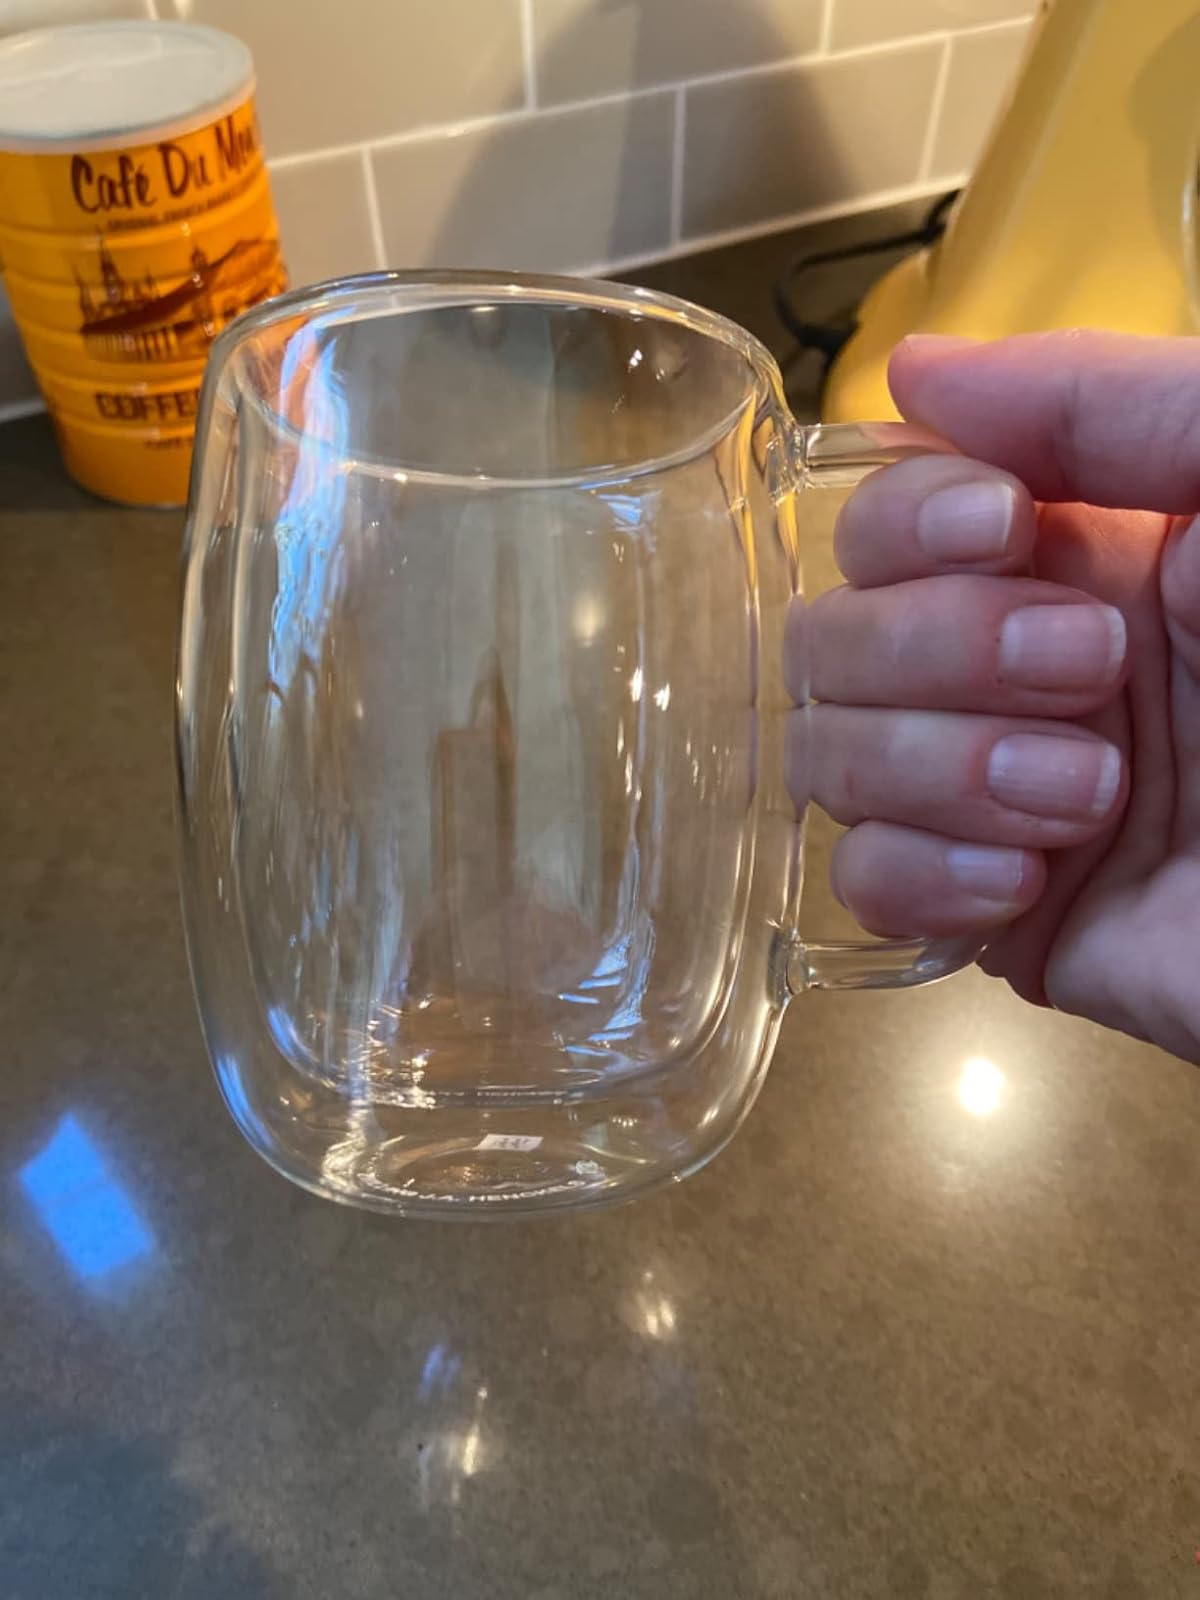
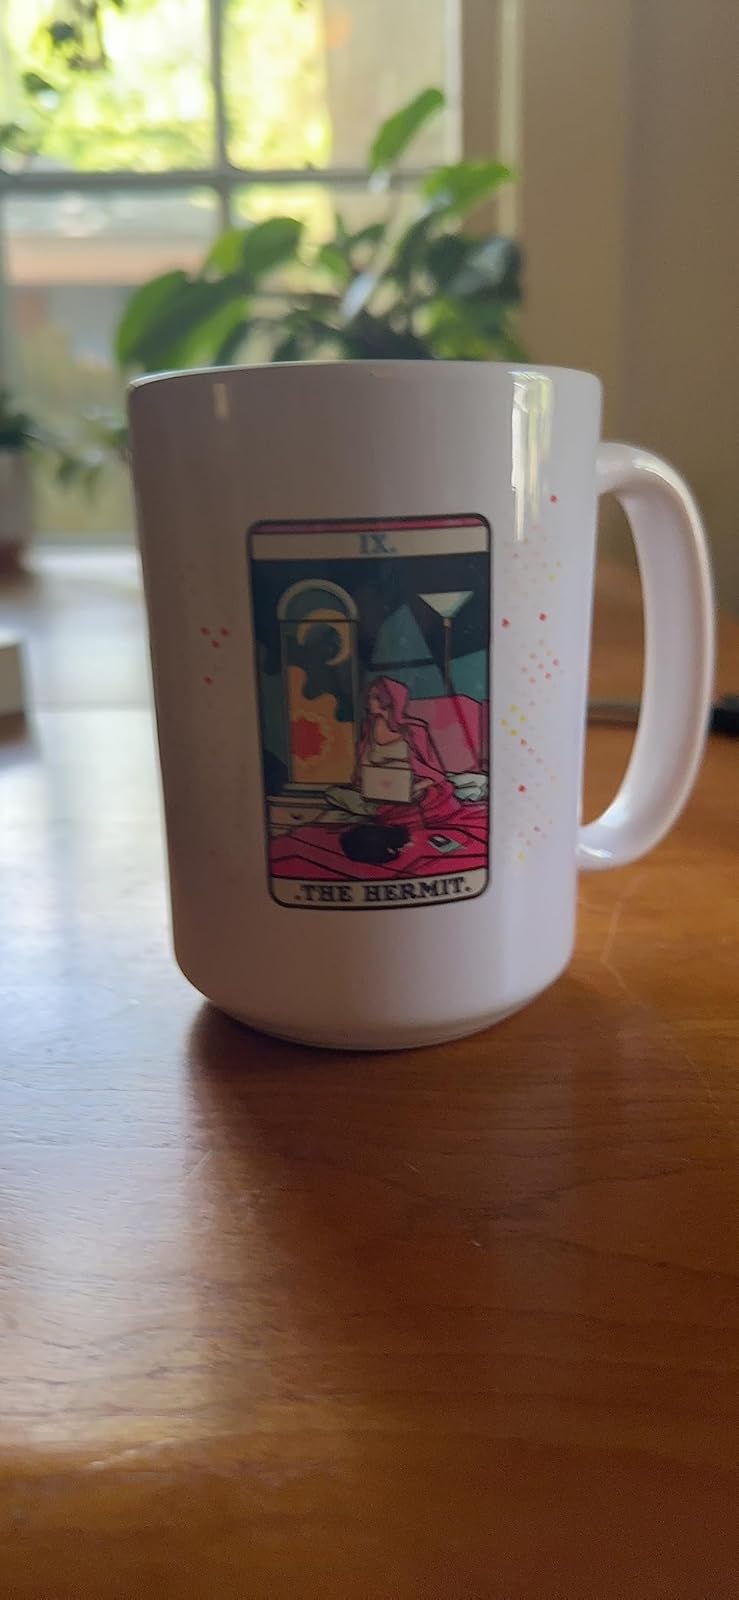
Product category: items_mug
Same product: no